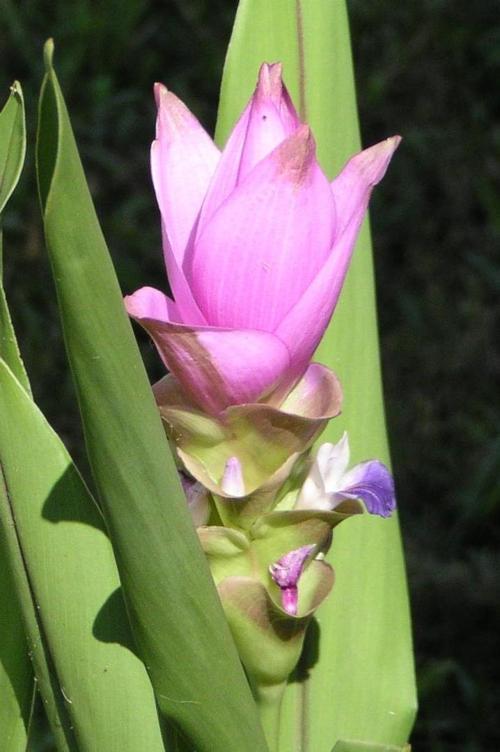
Label: siam tulip